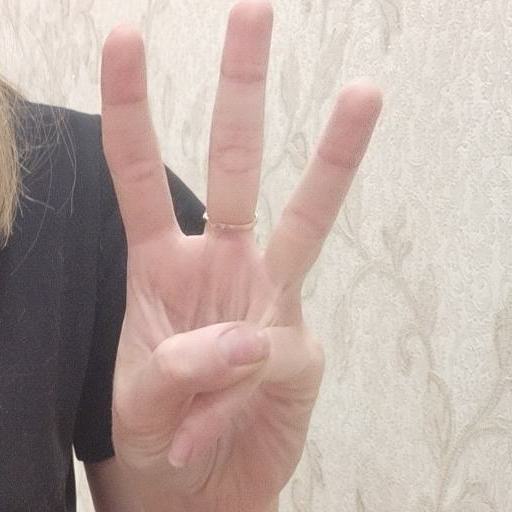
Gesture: three